Rich Fields

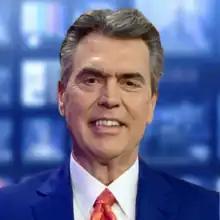

Richard Wayne Fields (born November 30, 1960) is an American media personality, author, motivational speaker, former game show announcer and meteorologist. He is best known as the announcer for the American version of "The Price Is Right" with both Bob Barker and Drew Carey from 2004 to 2010.